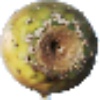
Label: cactus_fruit